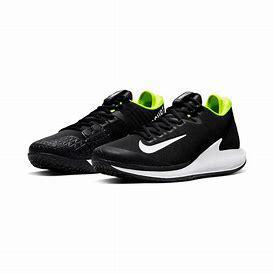
Brand: Nike
Model: Court Air Zoom Zero